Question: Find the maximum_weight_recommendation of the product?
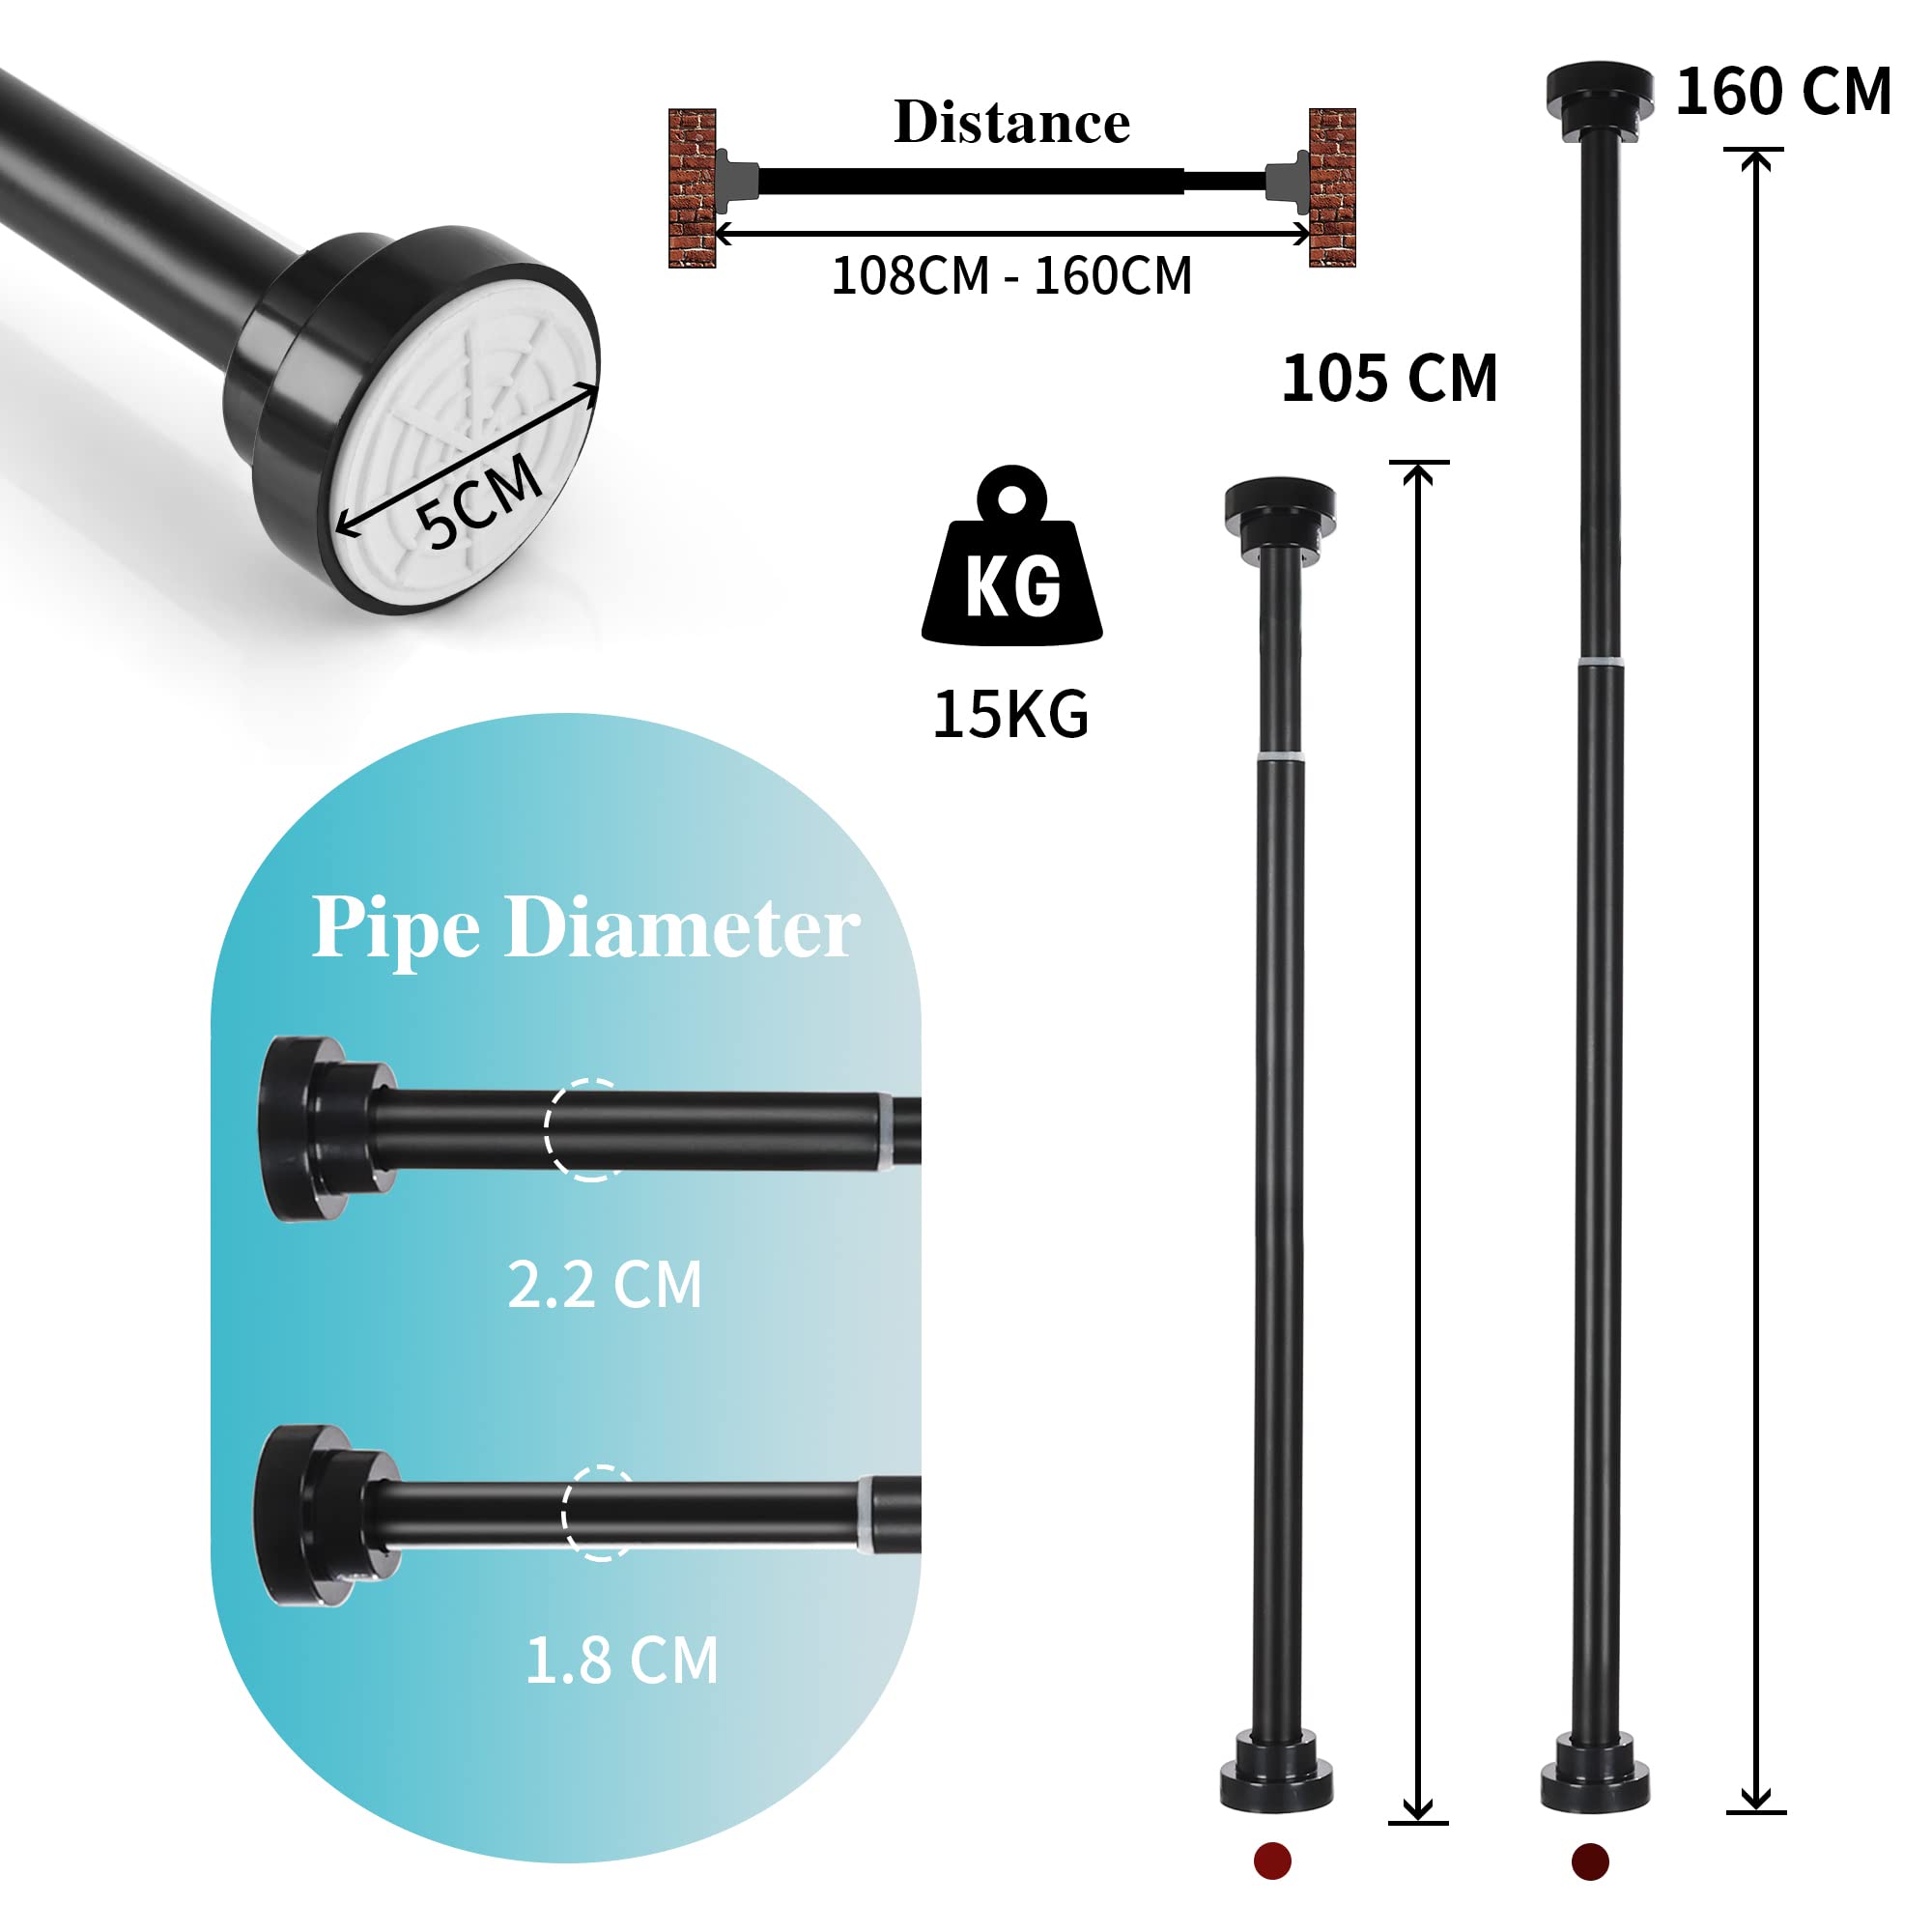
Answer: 15 kilogram